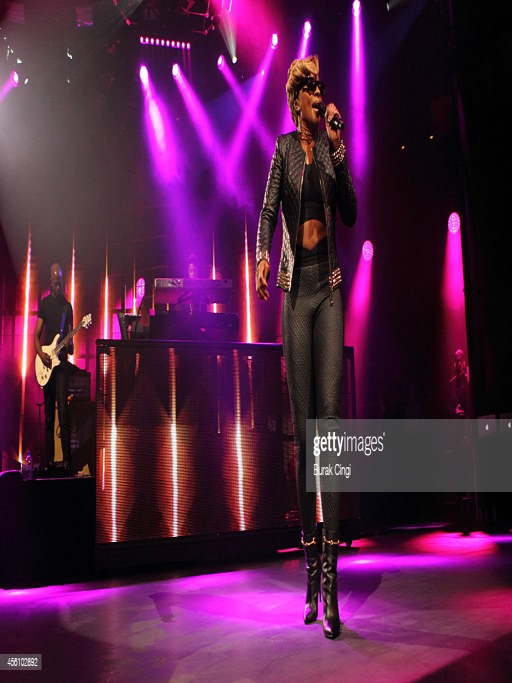
hip hop soul artist performs on stage for festival .